Howard Hawks

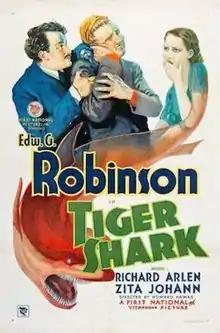
"Tiger Shark" poster

Later in 1932, he directed "Tiger Shark", starring Edward G. Robinson as a tuna fisherman. In these early films, Hawks established the prototypical "Hawksian Man", which film critic Andrew Sarris described as "upheld by an instinctive professionalism." "Tiger Shark" demonstrated Hawks's ability to incorporate touches of humor into dramatic, tense and even tragic story lines. In 1933, Hawks signed a three-picture deal at Metro-Goldwyn-Mayer Studios, the first of which was "Today We Live" in 1933. This World War I film was based on a short story by William Faulkner. Hawks's next two films at MGM were the boxing drama "The Prizefighter and the Lady" and the bio-pic "Viva Villa!". Studio interference on both films led Hawks to walk out on his MGM contract without completing either film himself.